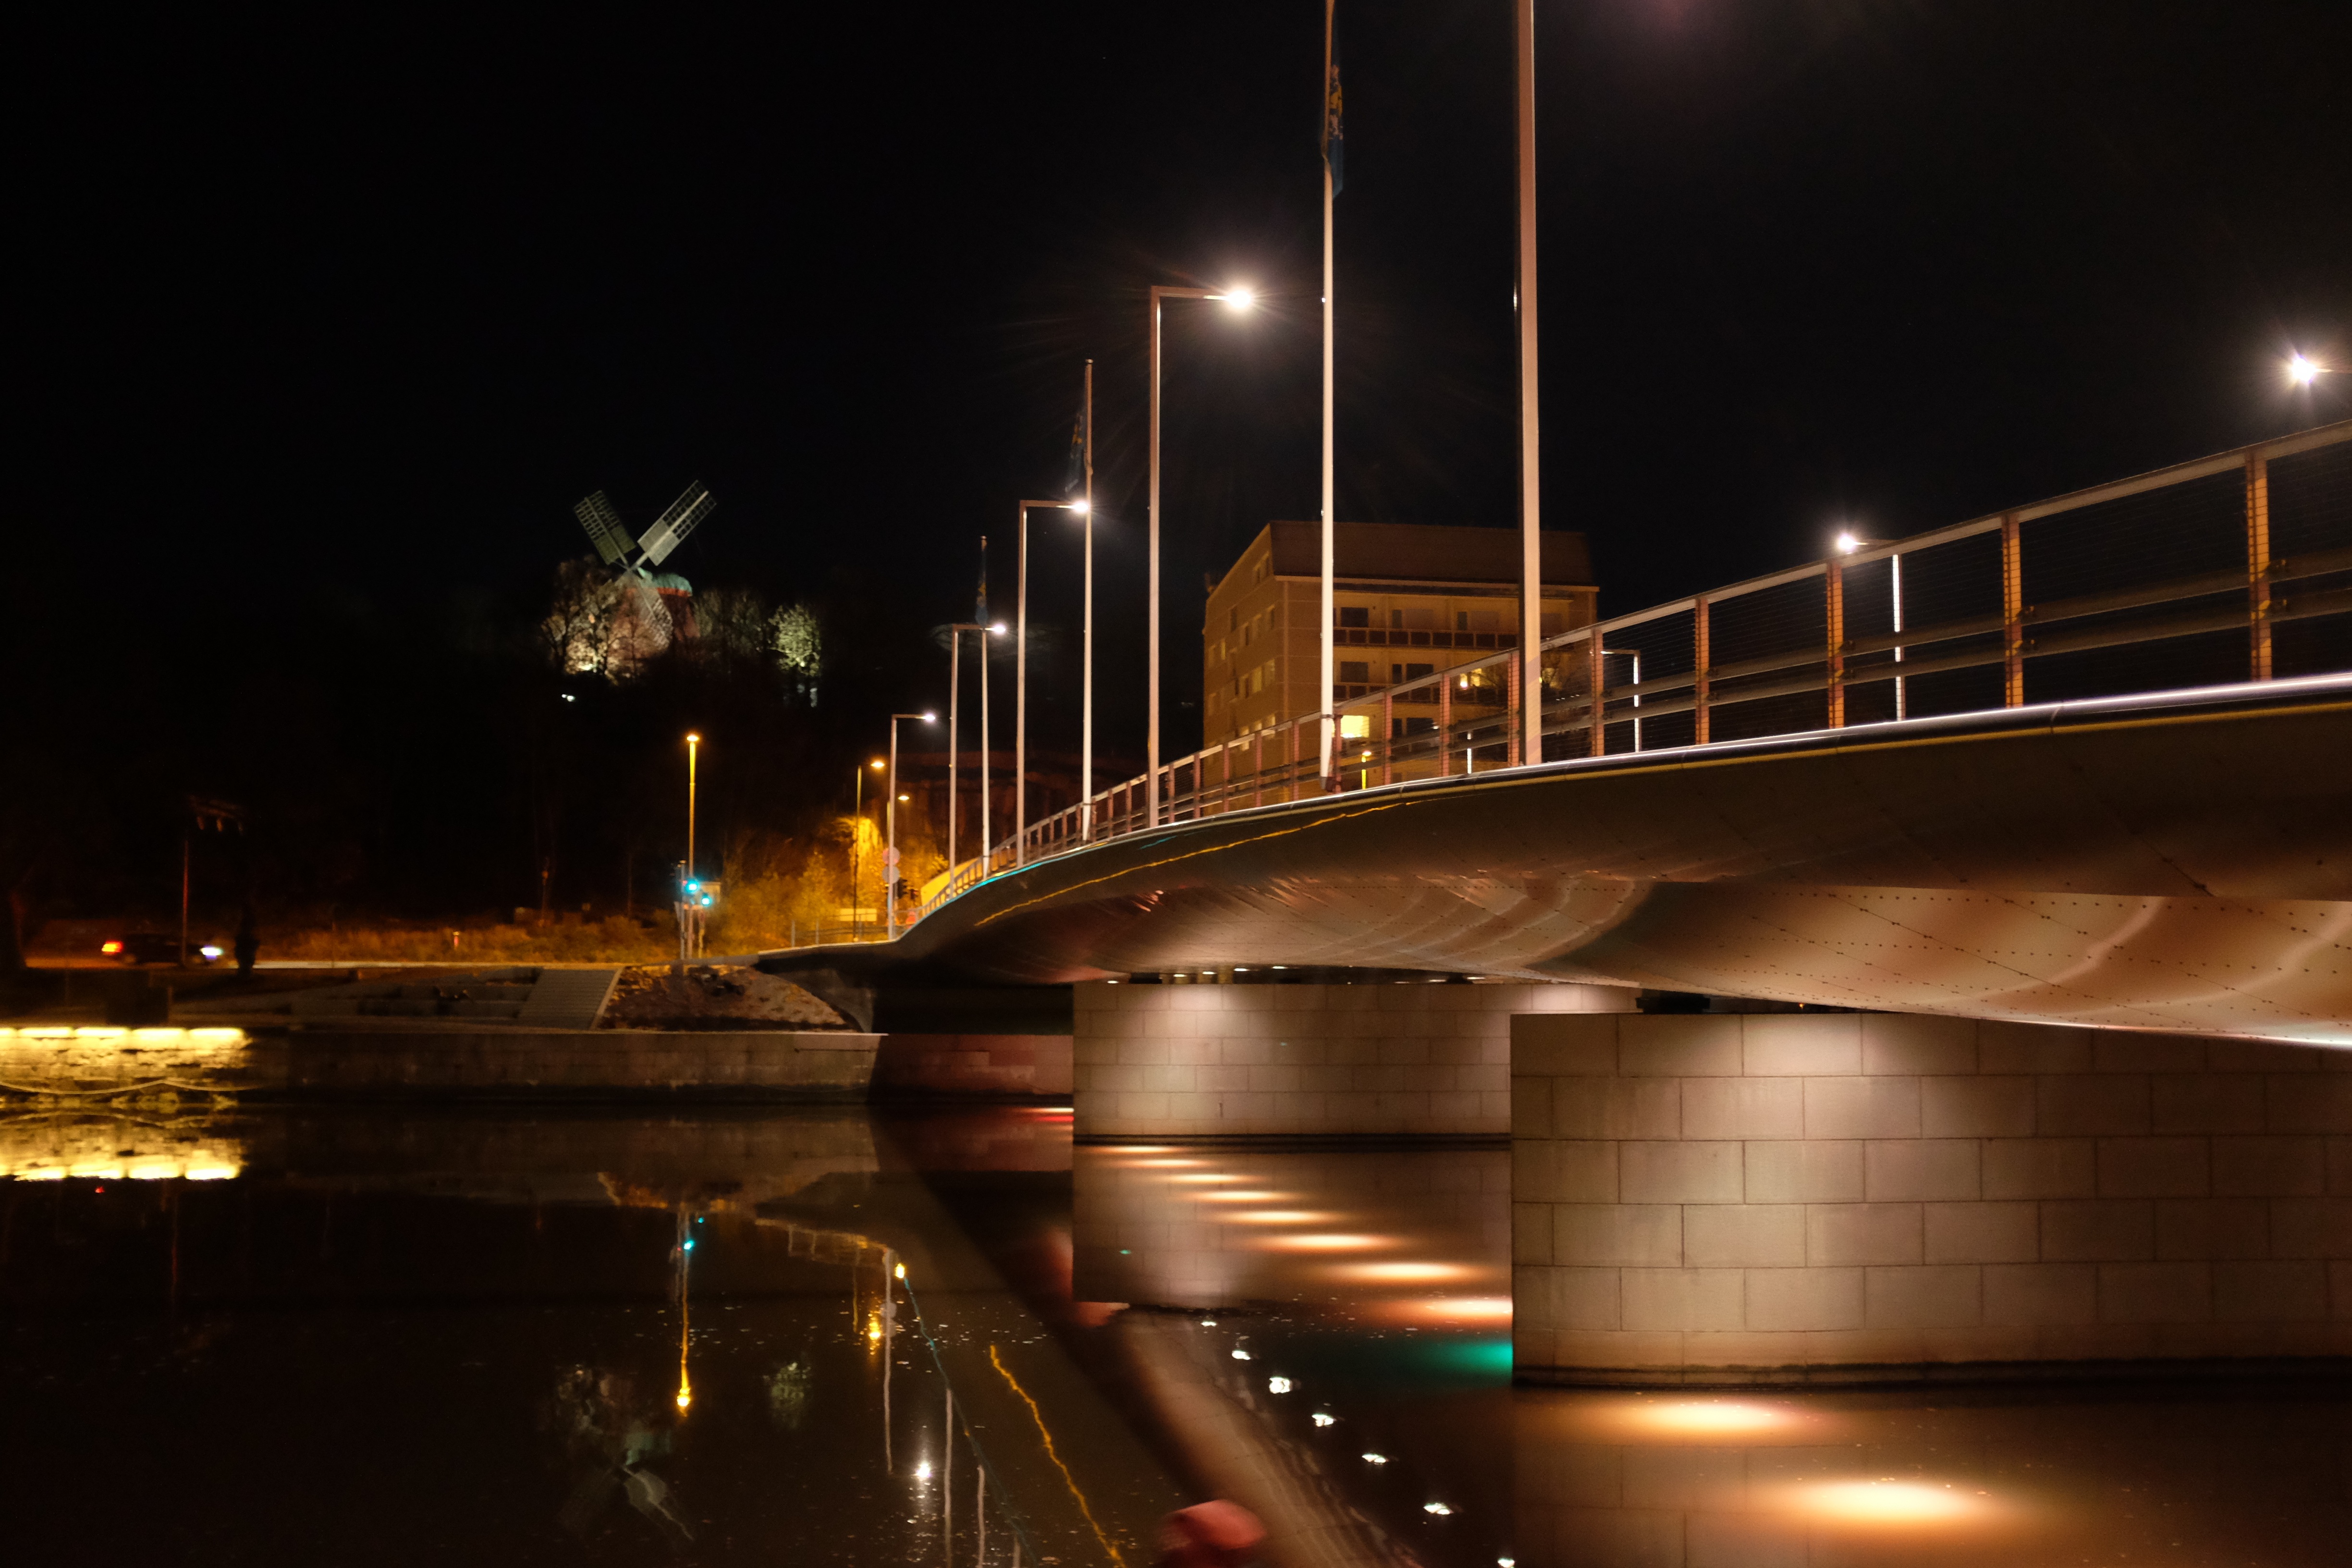
light, bridge, night, cityscape, downtown, dusk, evening, reflection, darkness, lighting, lights, turku, mill bridge